List of tallest buildings in Balneário Camboriú

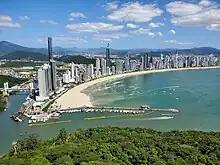
Skyline of Balneário Camboriú, viewed from the Parque Unipraias cable car

The city of Balneário Camboriú, Brazil is home to 30 skyscrapers taller than 150 meters (492 feet), five of which are taller than 200 m (656 ft) as of 2025. Balneário Camboriú is a coastal city in the state of Santa Catarina with a municipal population of 139,155. The city is a popular tourist destination among Brazilians and for South Americans in general, which swell the city's population considerably to over a million during the summer. Rising real estate prices have also encouraged vertical development; the city has the highest price per square meter in Brazil. This has led to the construction of numerous residential skyscrapers and high-rises on the city's waterfront, also known as Barra Sul. The prevalence of tall buildings has led given Balneário Camboriú the nickname of "Brazilian Dubai"